Dilong paradoxus

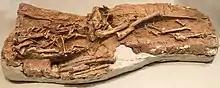

The "Dilong" holotype specimen was found in the Lujiatun Unit of the Yixian Formation near Lujiatun, Beipiao, in western Liaoning Province, China. This formation contains rocks dating to between 125.8–126 million years old. However, specimens have been found in other areas of the Yixian Formation which may vary in age.